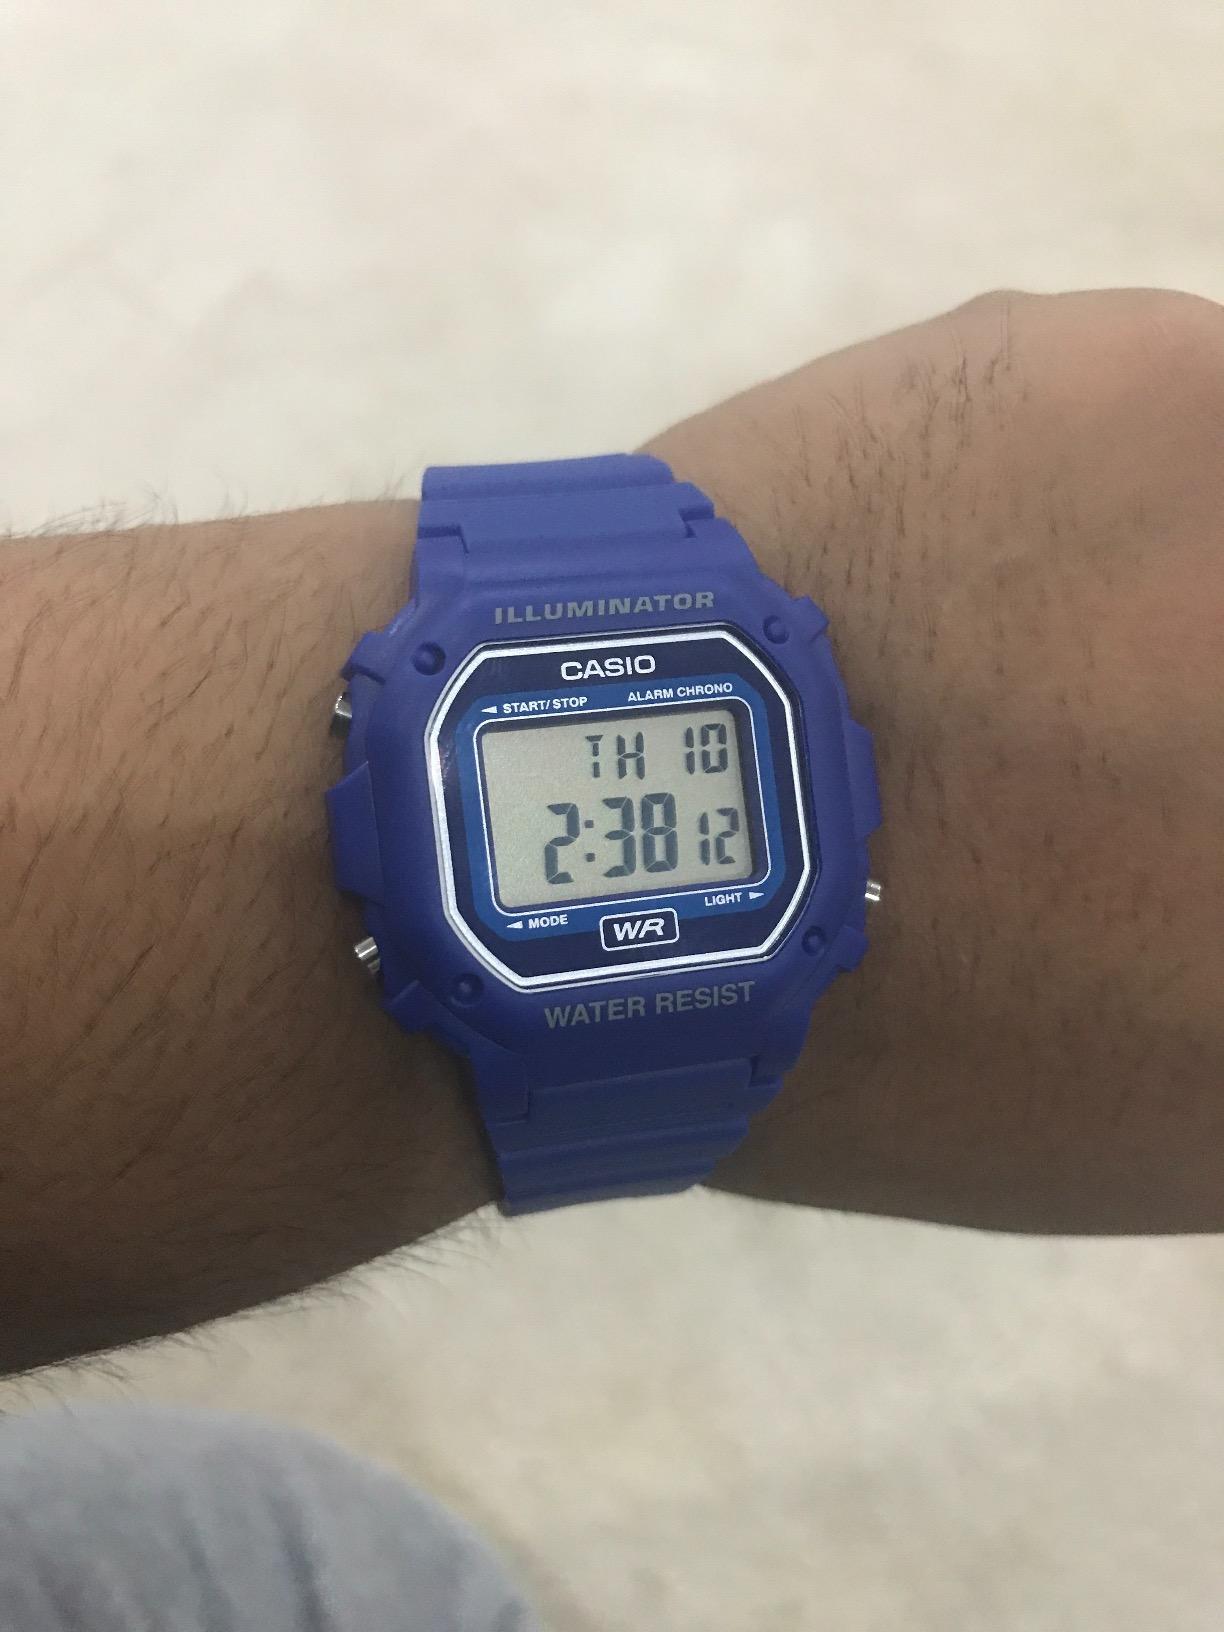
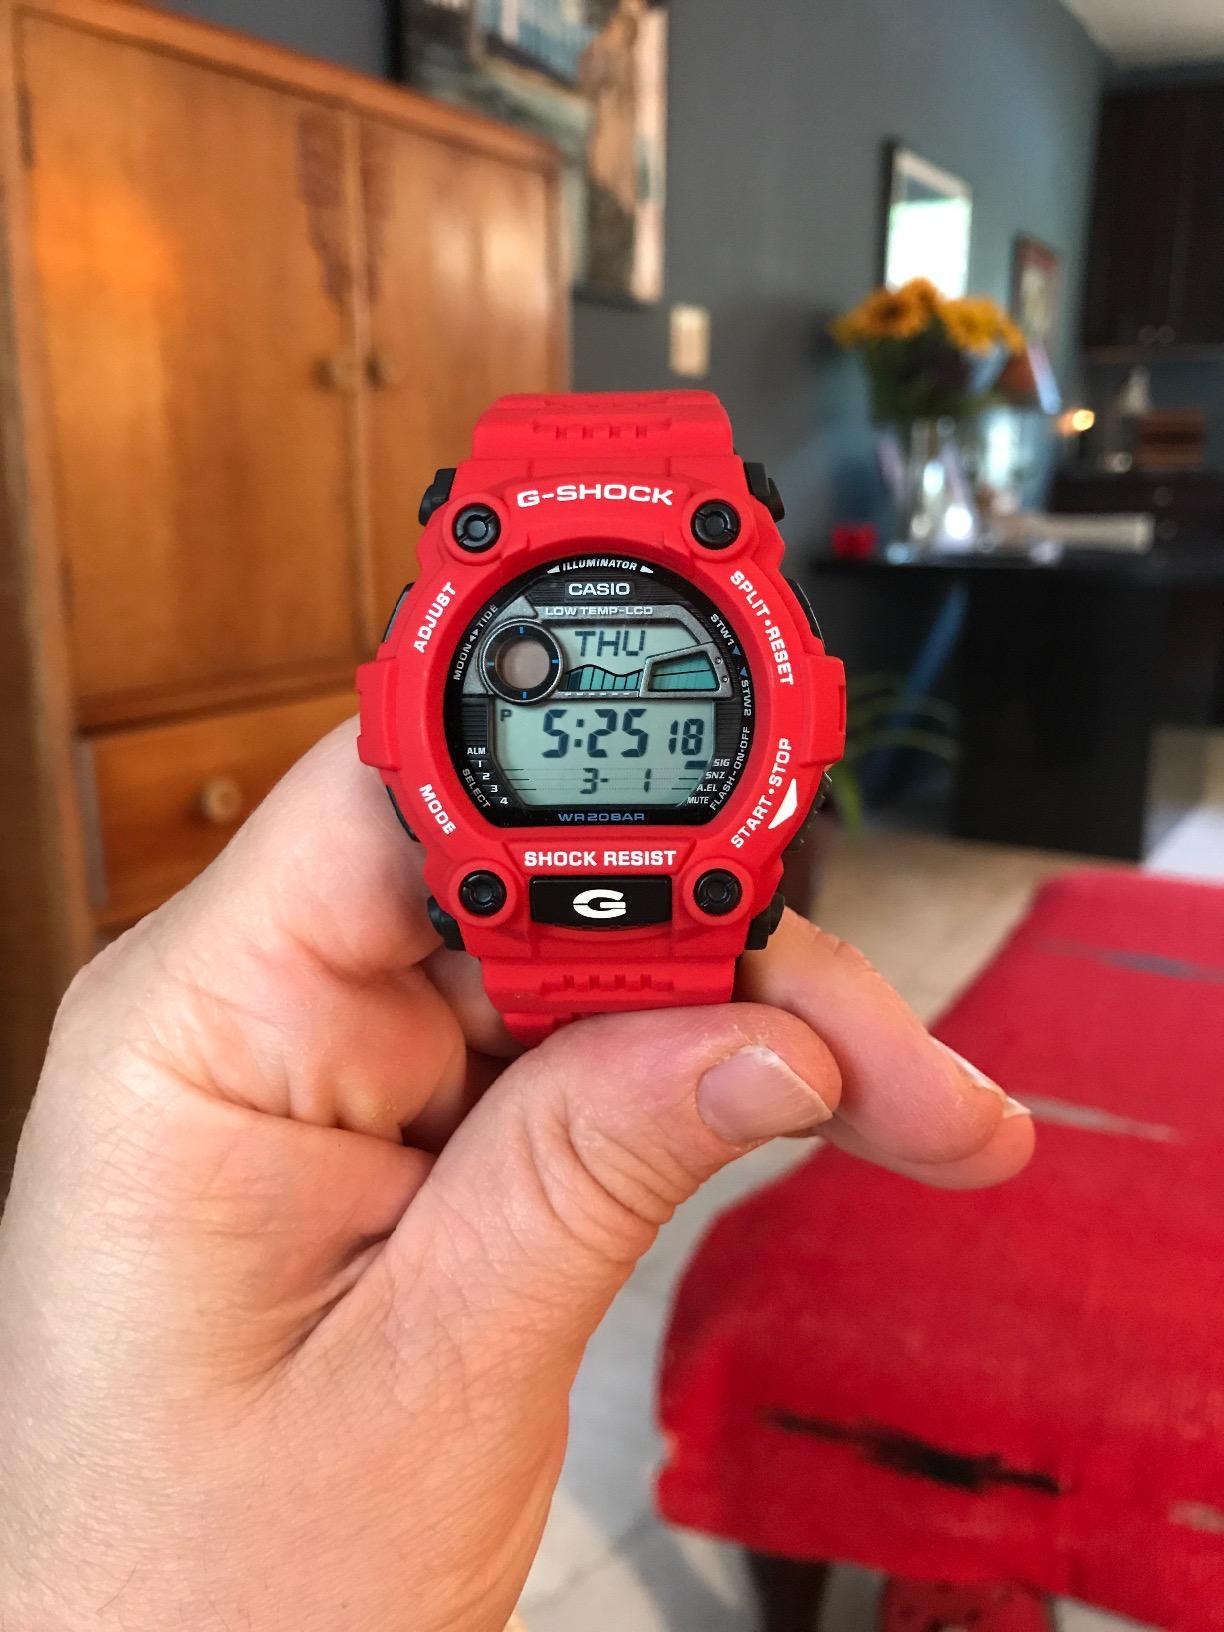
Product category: accessories_watch
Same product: no